Douglas C-124 Globemaster II

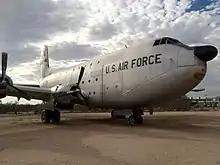
Nose and front door of a C-124

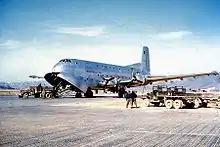
An early C-124A during the Korean War

First deliveries of the 448 production aircraft began in May 1950 and continued until 1955. The C-124 was operational during the Korean War, and was also used to assist supply operations for Operation Deep Freeze in Antarctica. They performed heavy-lift cargo operations for the U.S. military worldwide, including flights to Southeast Asia, Africa, and elsewhere. From 1959 to 1961, they transported Thor missiles across the Atlantic to England. The C-124 was also used extensively during the Vietnam War transporting materiel from the U.S. to Vietnam. Until the C-5A became operational, the C-124 and its sister C-133 Cargomaster were the only aircraft available that could transport very large loads.